EFootball PES 2020

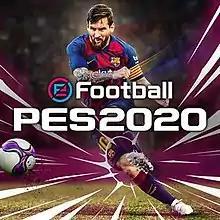
Promotional image of the game featuring FC Barcelona player Lionel Messi

eFootball PES 2020 (eFootball Pro Evolution Soccer 2020) is a football simulation video game developed by PES Productions and published by Konami for Microsoft Windows, PlayStation 4, Xbox One, Android, and IOS. The game is the 19th installment in the "eFootball Pro Evolution Soccer" series and was launched worldwide on 10 September 2019 and in Japan on 12 September 2019.